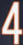
Number: 4